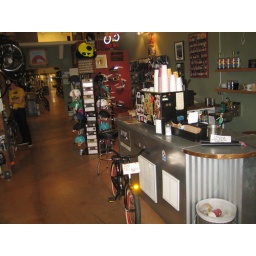
Chilli pepper bikes in Moab Utah, espresso bar in shop!